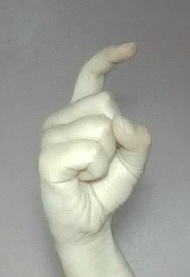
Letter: ra